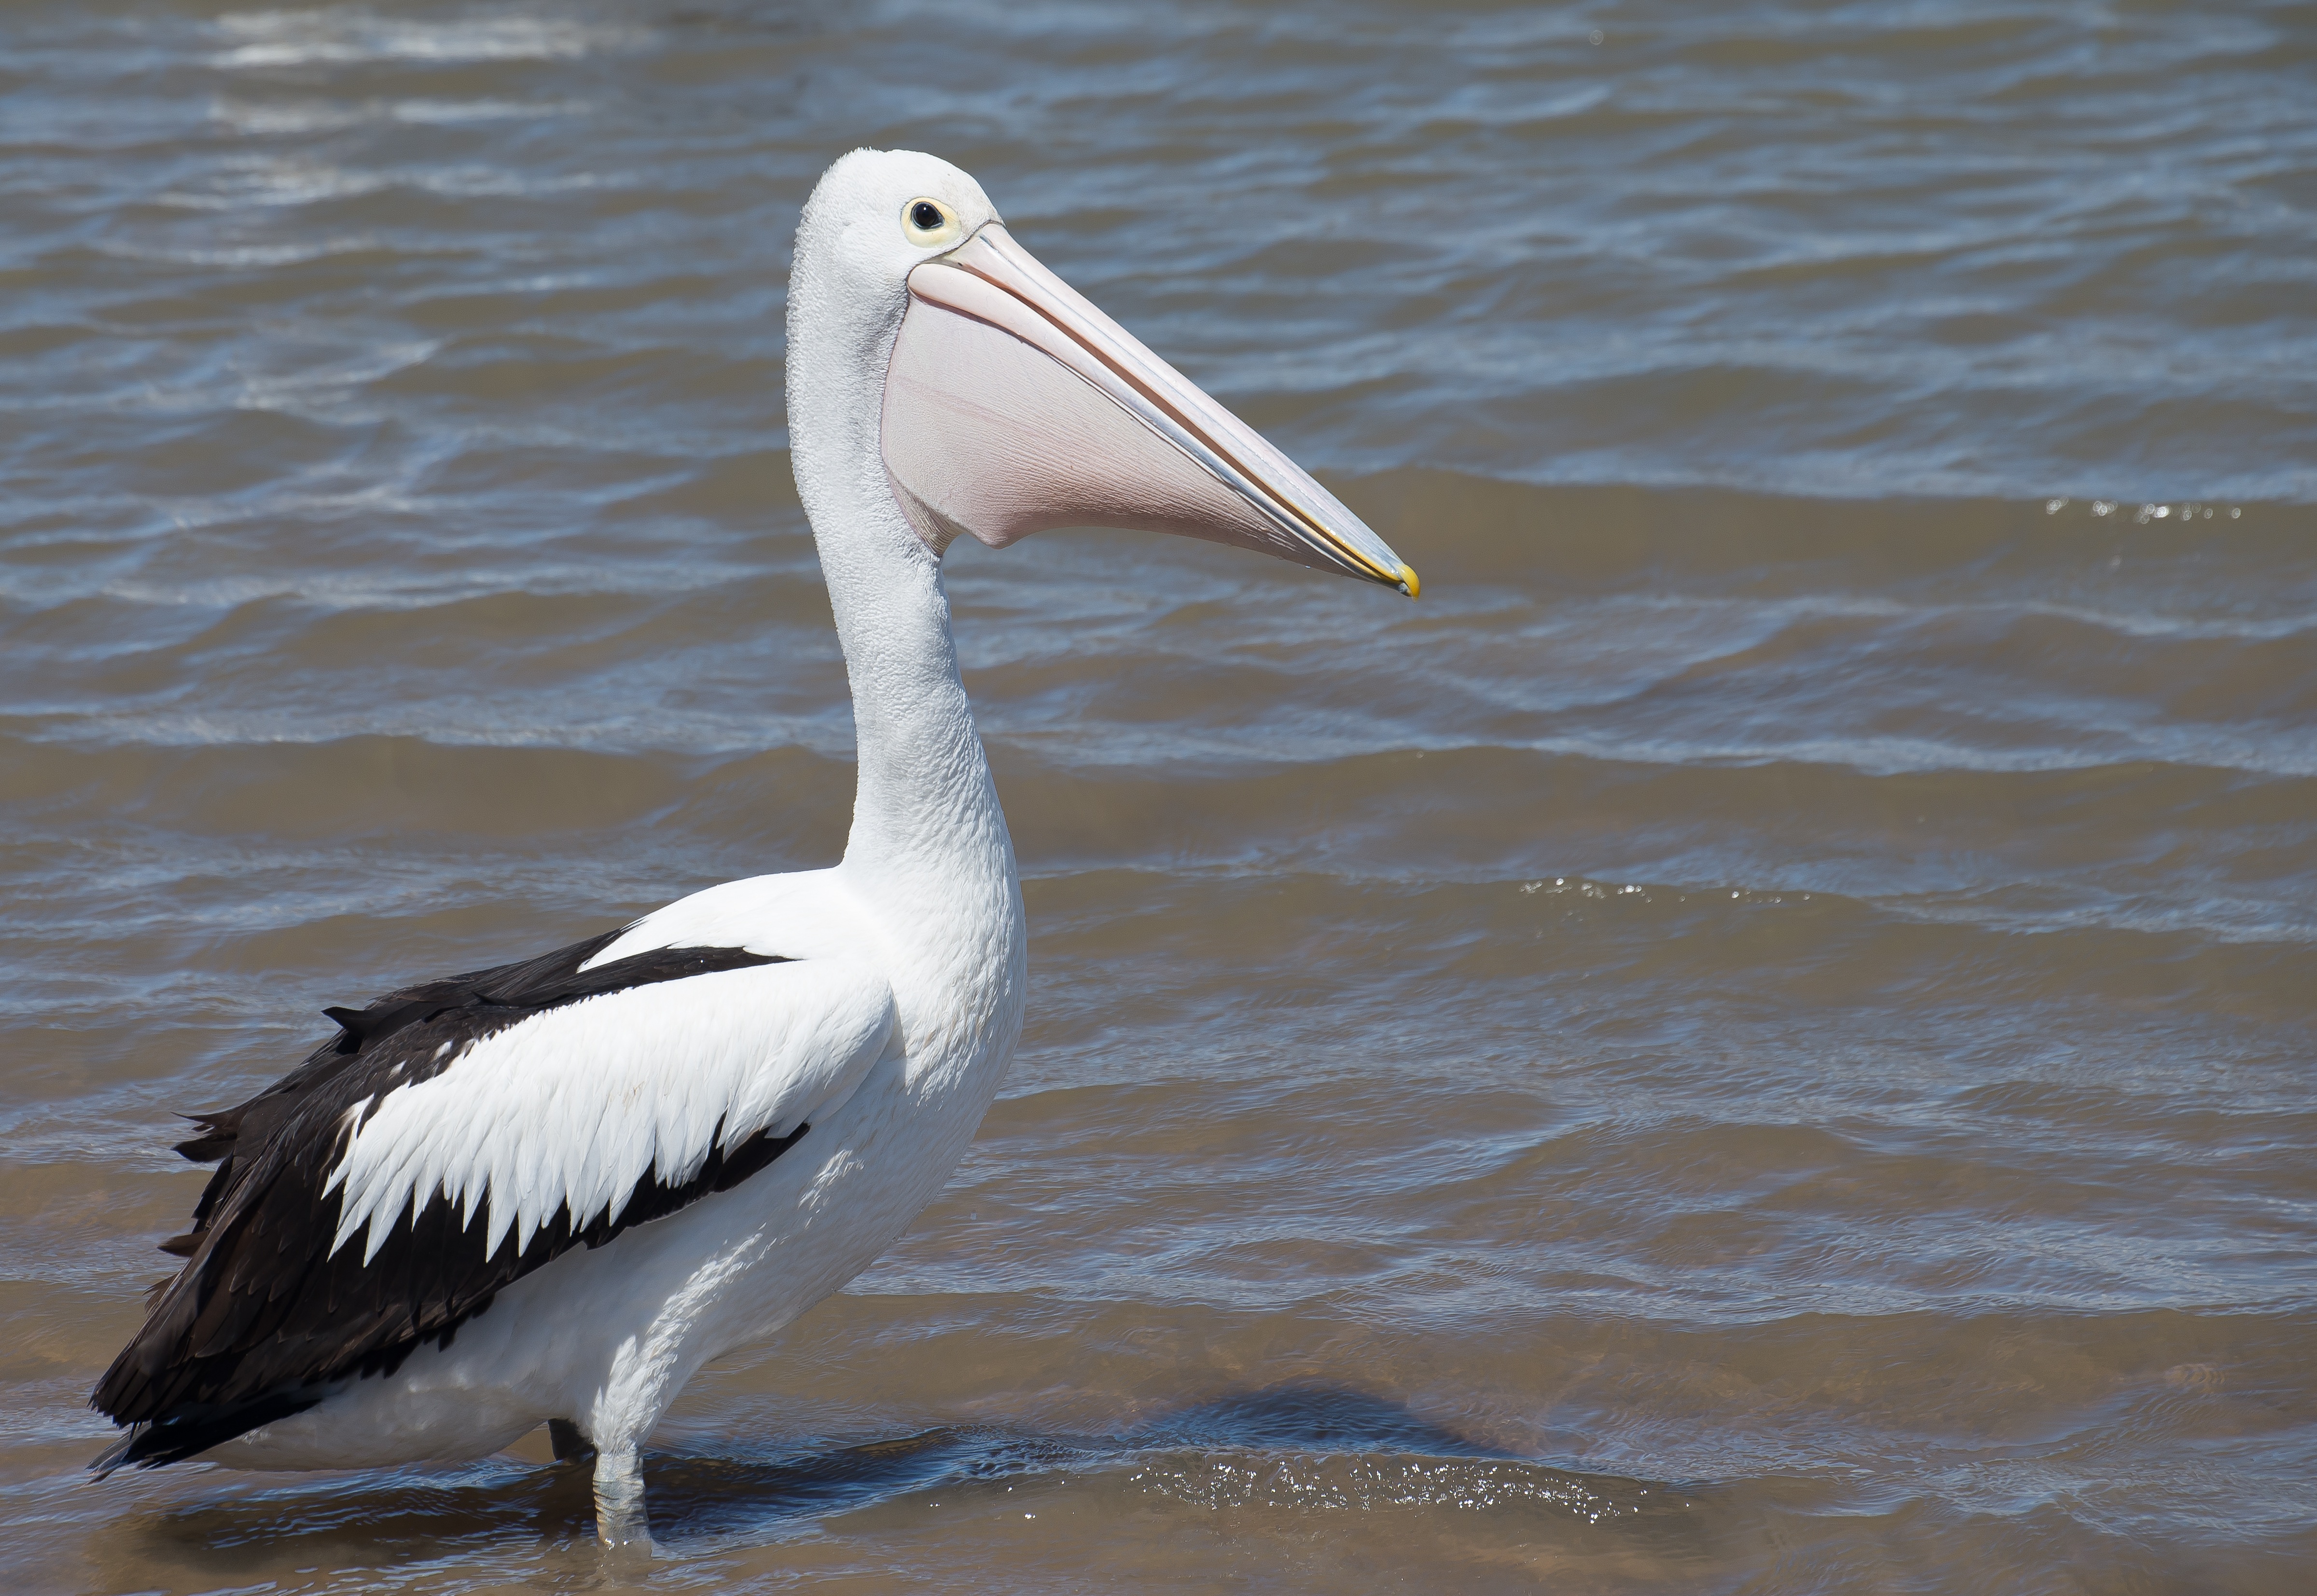
bird, wing, animal, pelican, seabird, wildlife, beak, fauna, sea bird, vertebrate, waterbird, pelecaniformes, great egret, australian pelican, seaduck